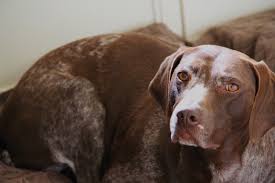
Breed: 211-n000059-German_short_haired_pointer